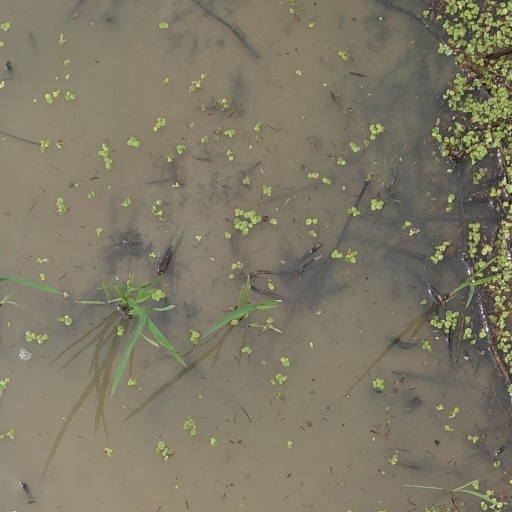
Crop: rice